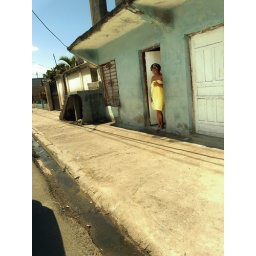
Woman in yellow towel